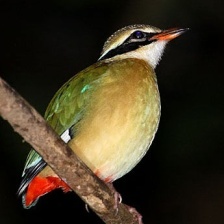
Species: INDIAN PITTA
Scientific name: PITTA BRACHYURA